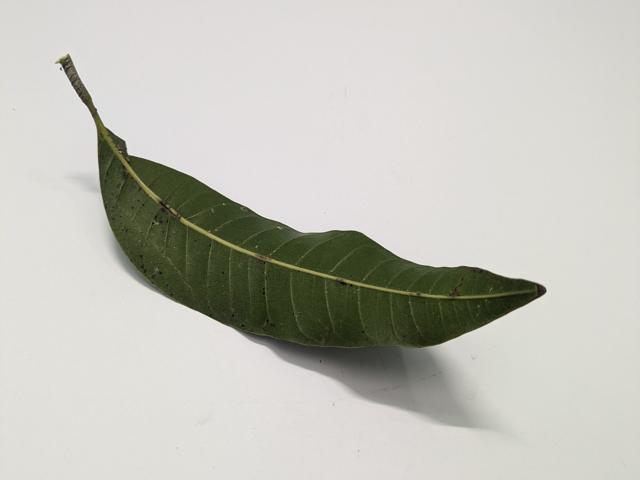
Mango leaf variety: Amrapali